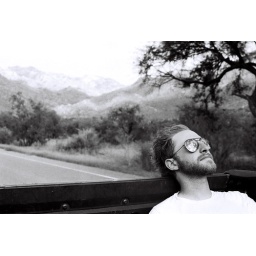
to me the clouds in his glasses are unreal